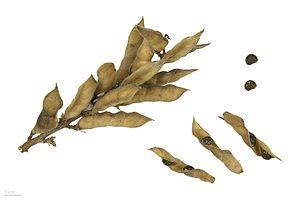
Lupinus angustifolius est une espèce de lupins plus connue sous le nom de lupin bleu ou lupin réticulé.